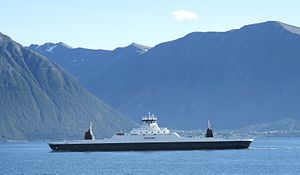
Sulafjorden / Kilder og henvisninger
MF Tidesund krydser Sulafjorden mellem Sulesund og Hareid.
Sulafjorden er en fjord i Hareid og Sula kommuner i Møre og Romsdal fylke i Norge. Den ligger mellem øen Hareidlandet i sydvest og Sula i nordøst. Fjorden er 9 kilometer lang og 4–5 kilometer bred, og er den ydre del af Storfjorden. Den har indløb fra Breidsundet i nord, mellem Kvitneset på Hareidlandet og Eltraneset på Sula, og munder ud i syd mellem Hjørungneset i syd og Vindsneset på Sula i nord. Fra Hjørungneset går Vartdalsfjorden mod sydvest, mens Storfjorden fortsætter mod øst og ind i landet. Største dybde er 445 meter, omtrent midt i fjorden.